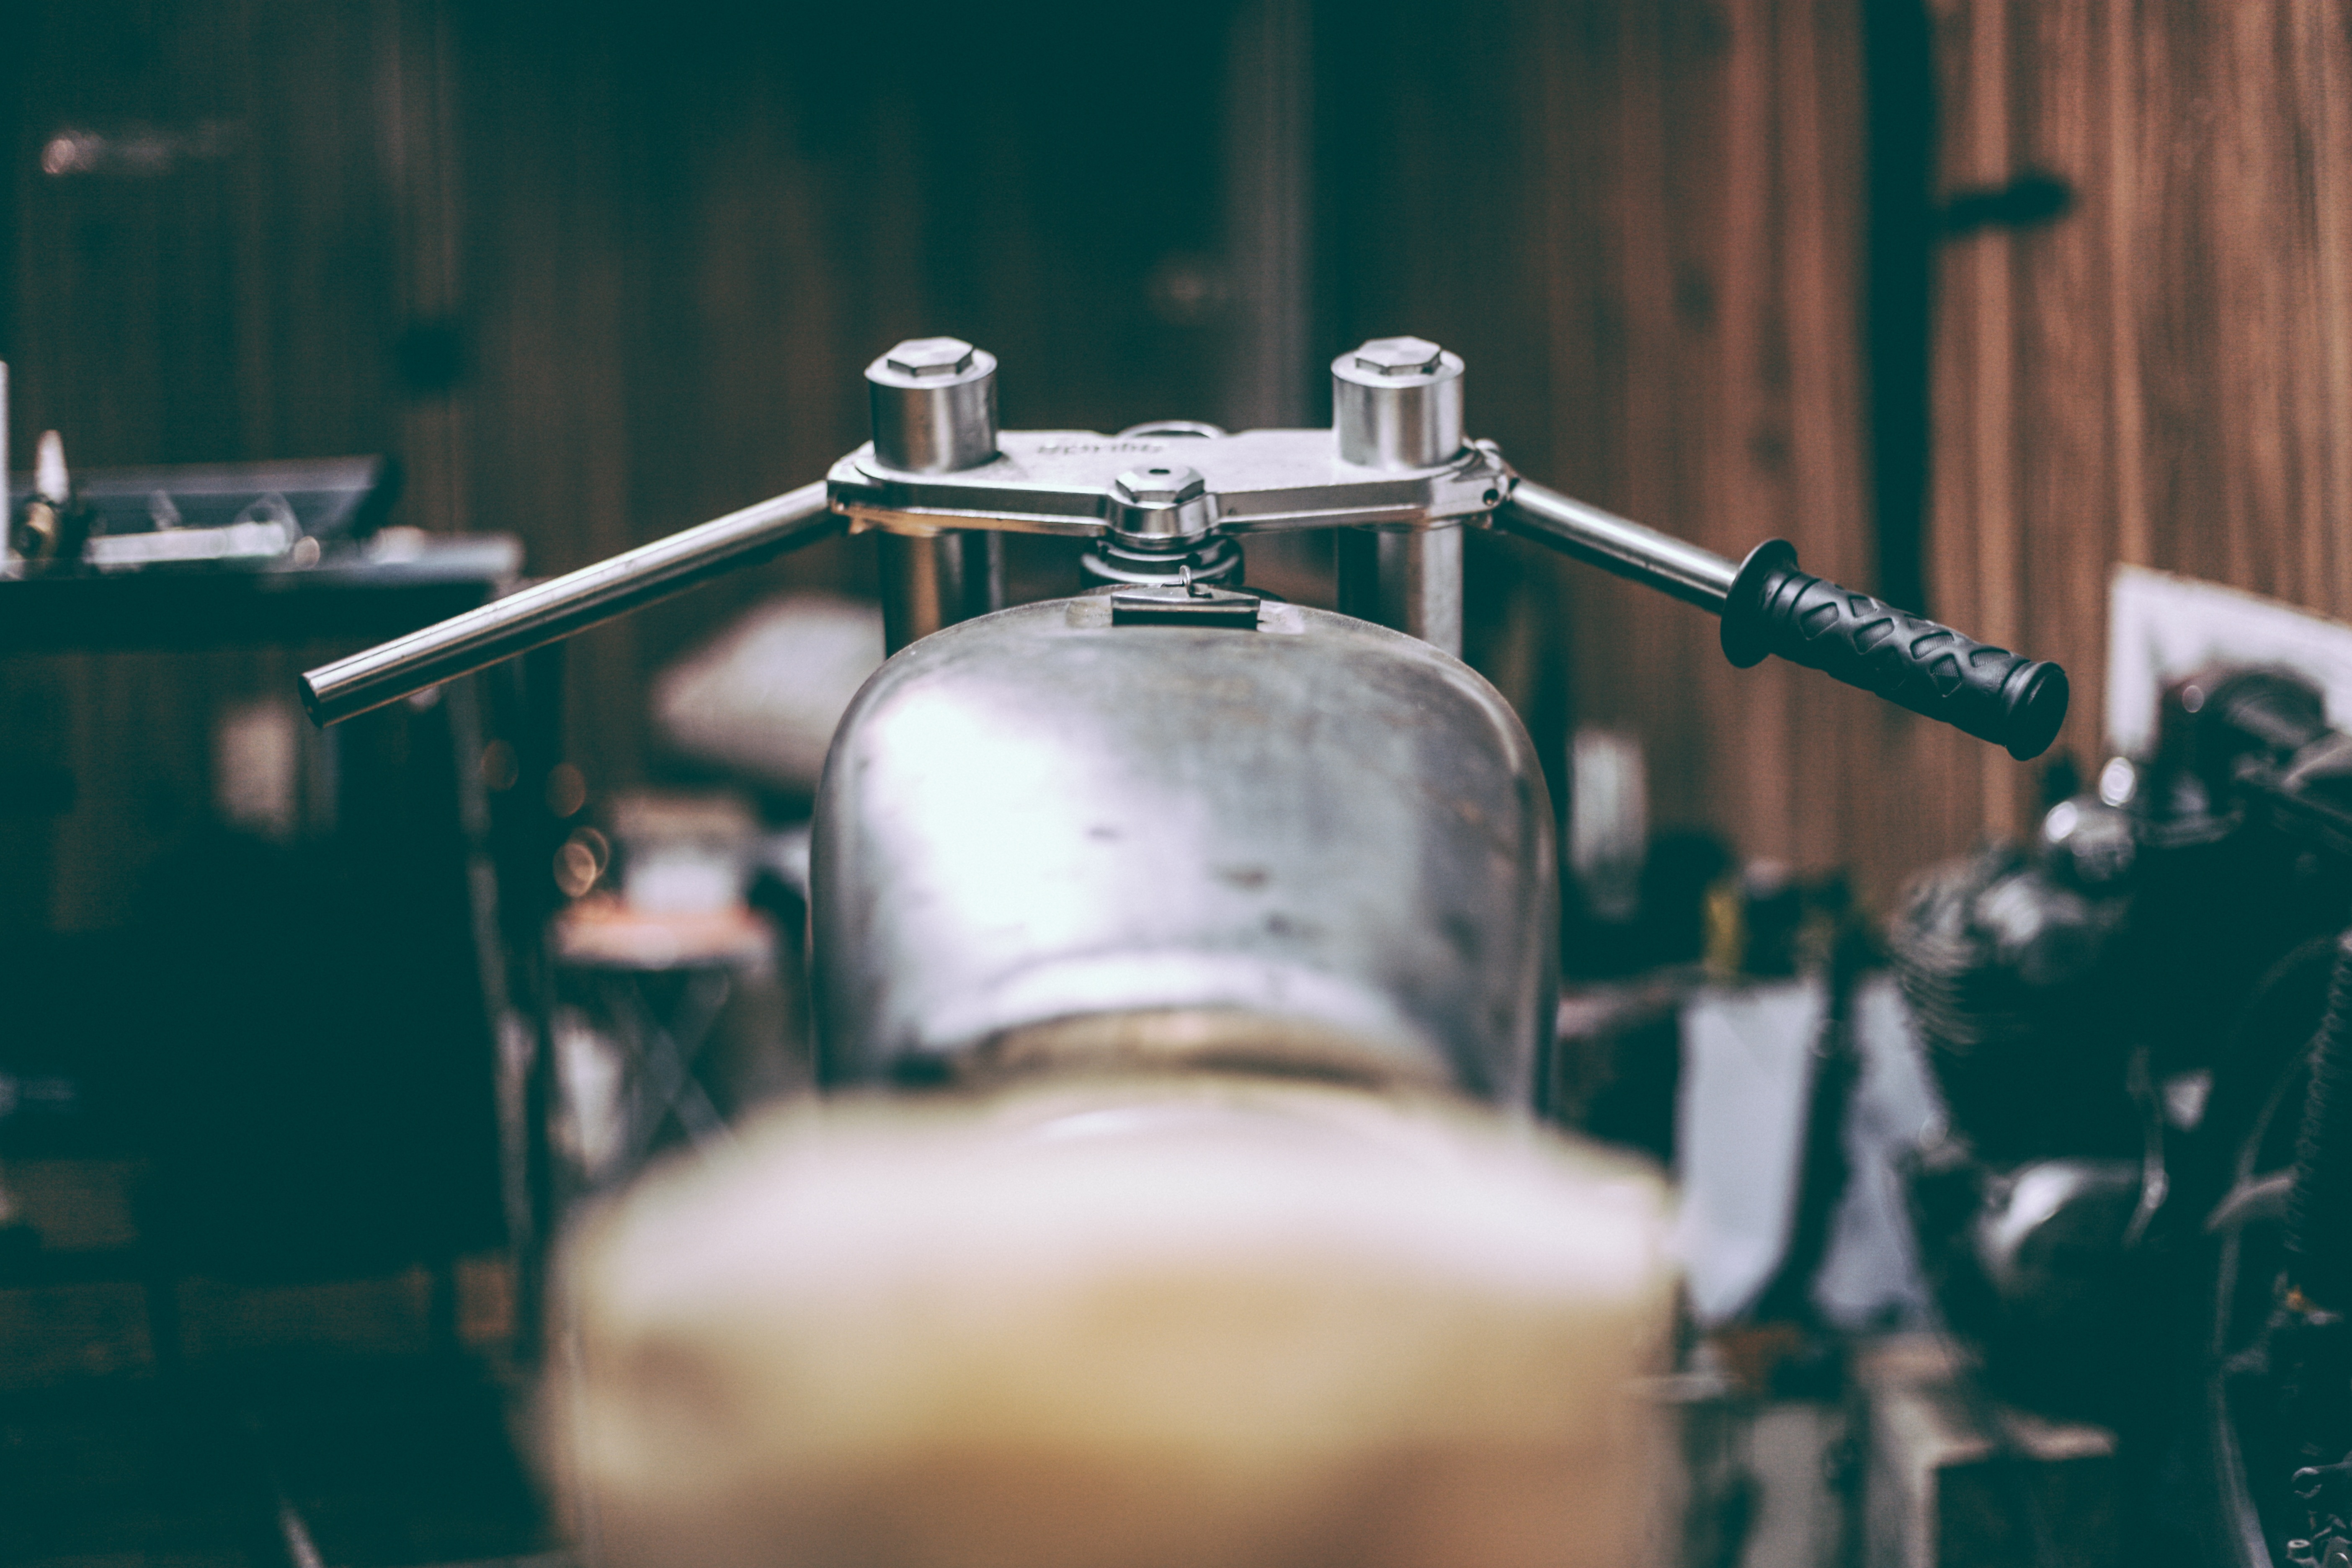
light, vintage, retro, adventure, bike, transportation, transport, green, vehicle, journey, motorcycle, garage, grunge, freedom, motorbike, lighting, drum, musical instrument, chrome, classic, drums, skin head percussion instrument